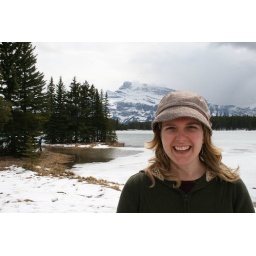
The water in this lake wasn't frozen and this brought about great excitement.